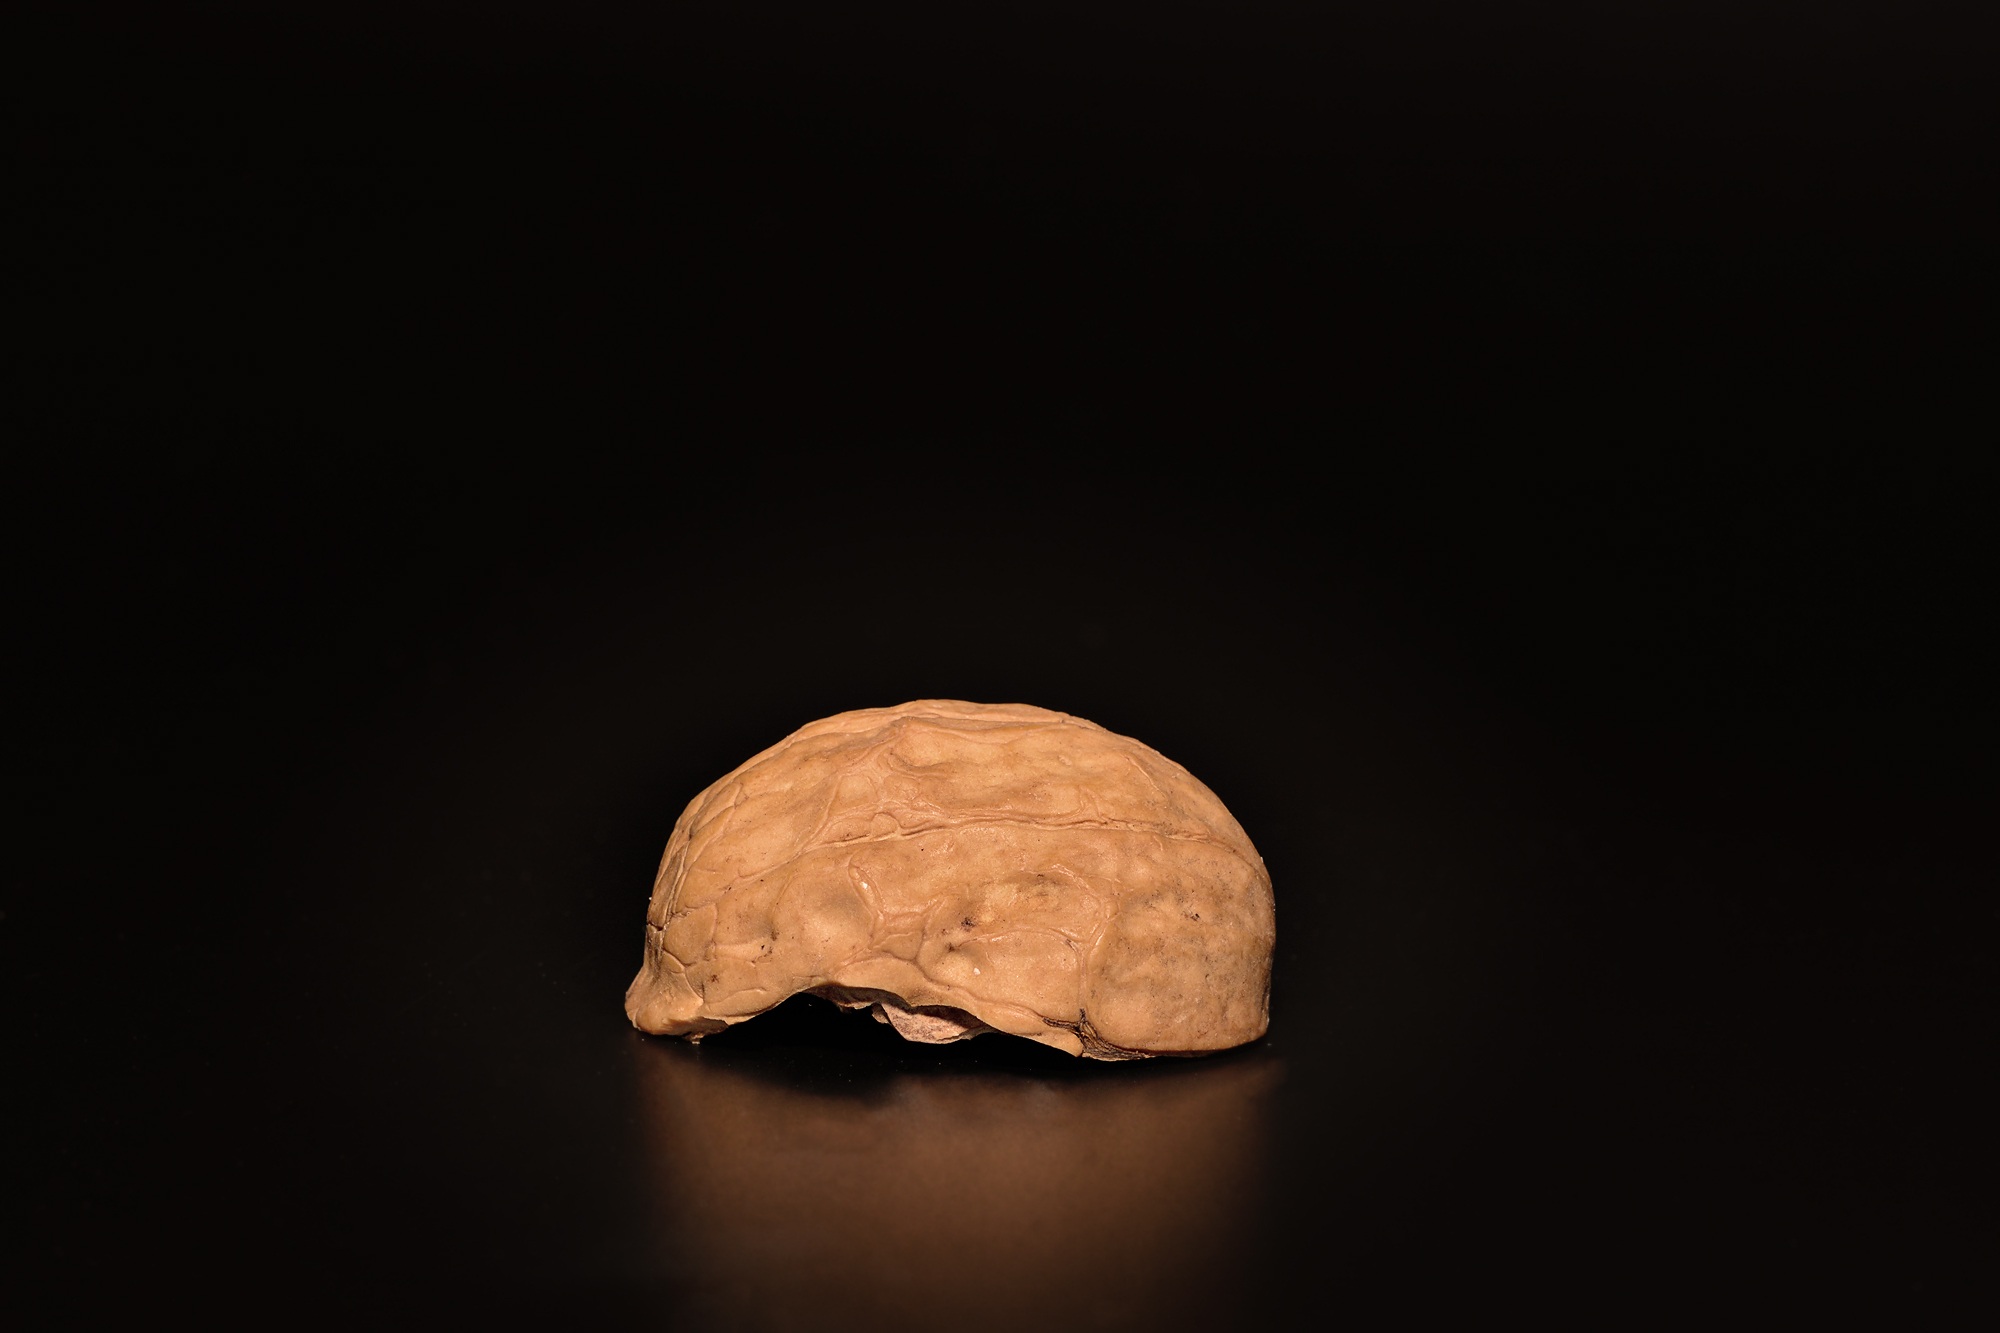
open, light, darkness, empty, nut, close, walnut, human body, eye, organ, macro photography, cut in half, half walnut